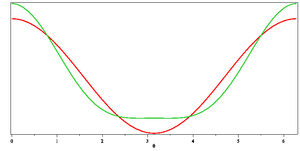
Ondes de Stokes d'ordre 1 et 2.
Les ondes de Stokes sont des ondes de gravité rencontrées sur la surface de la mer, des vagues. Elles ont des solutions des équations d'Euler pour un fluide incompressible irrotationnel à surface libre soumis à un champ de gravité qui ont été obtenues par George Gabriel Stokes par la théorie des perturbations en 1847 dans le cas d'un milieu de profondeur infinie.